Camp d'Esports (Lleida)

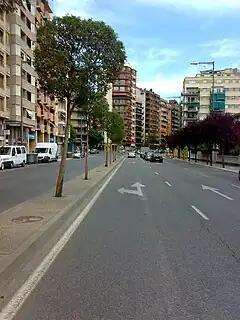
Rovira Roure avenue

Camp d'Esports is a neighborhood in Lleida, Catalonia, Spain. As of 2009, it had 4,850 inhabitants. It is named after the Camp d'Esports football stadium located in the area and it is bordered (clockwise starting from the northeast) by the neighborhoods of Príncep de Viana-Clot, Xalets-Humbert Torres, Universitat, Joc de la Bola and Ciutat Jardí-Les Valls.